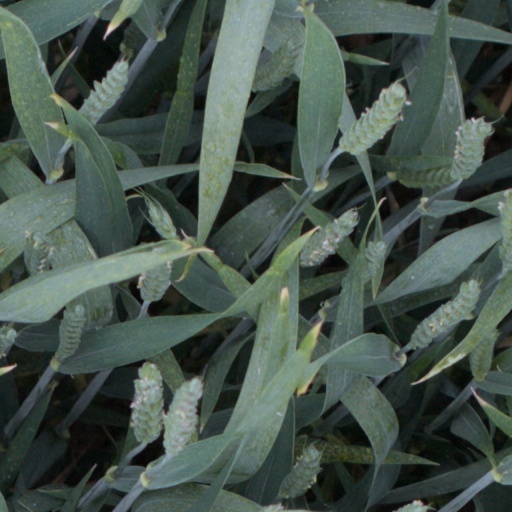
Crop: wheat